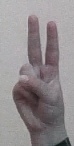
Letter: taa